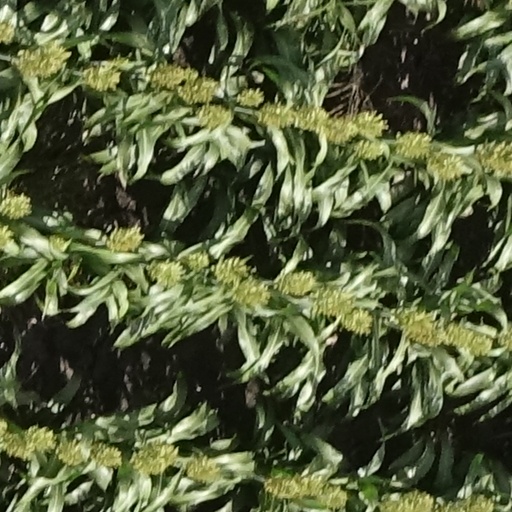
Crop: sorghum